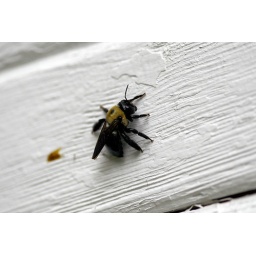
A bee rests on the wall of my garage in the backyard of my house Thursday, Aug. 21, 2008, in Monticello, Ill.